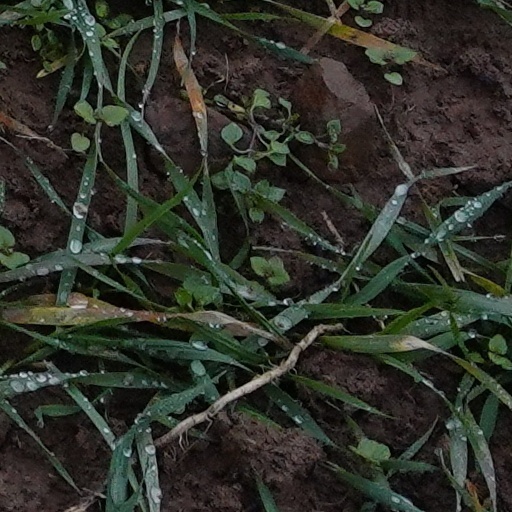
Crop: wheat